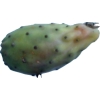
Label: cactus_fruit_green